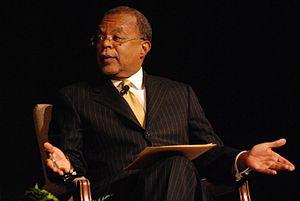
Henry Louis Gates Jr. est un universitaire et critique littéraire américain.